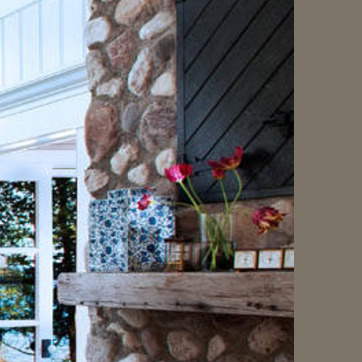
Material: foliage